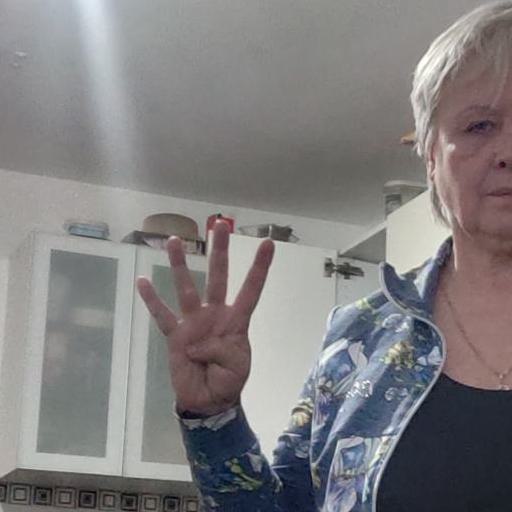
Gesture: four